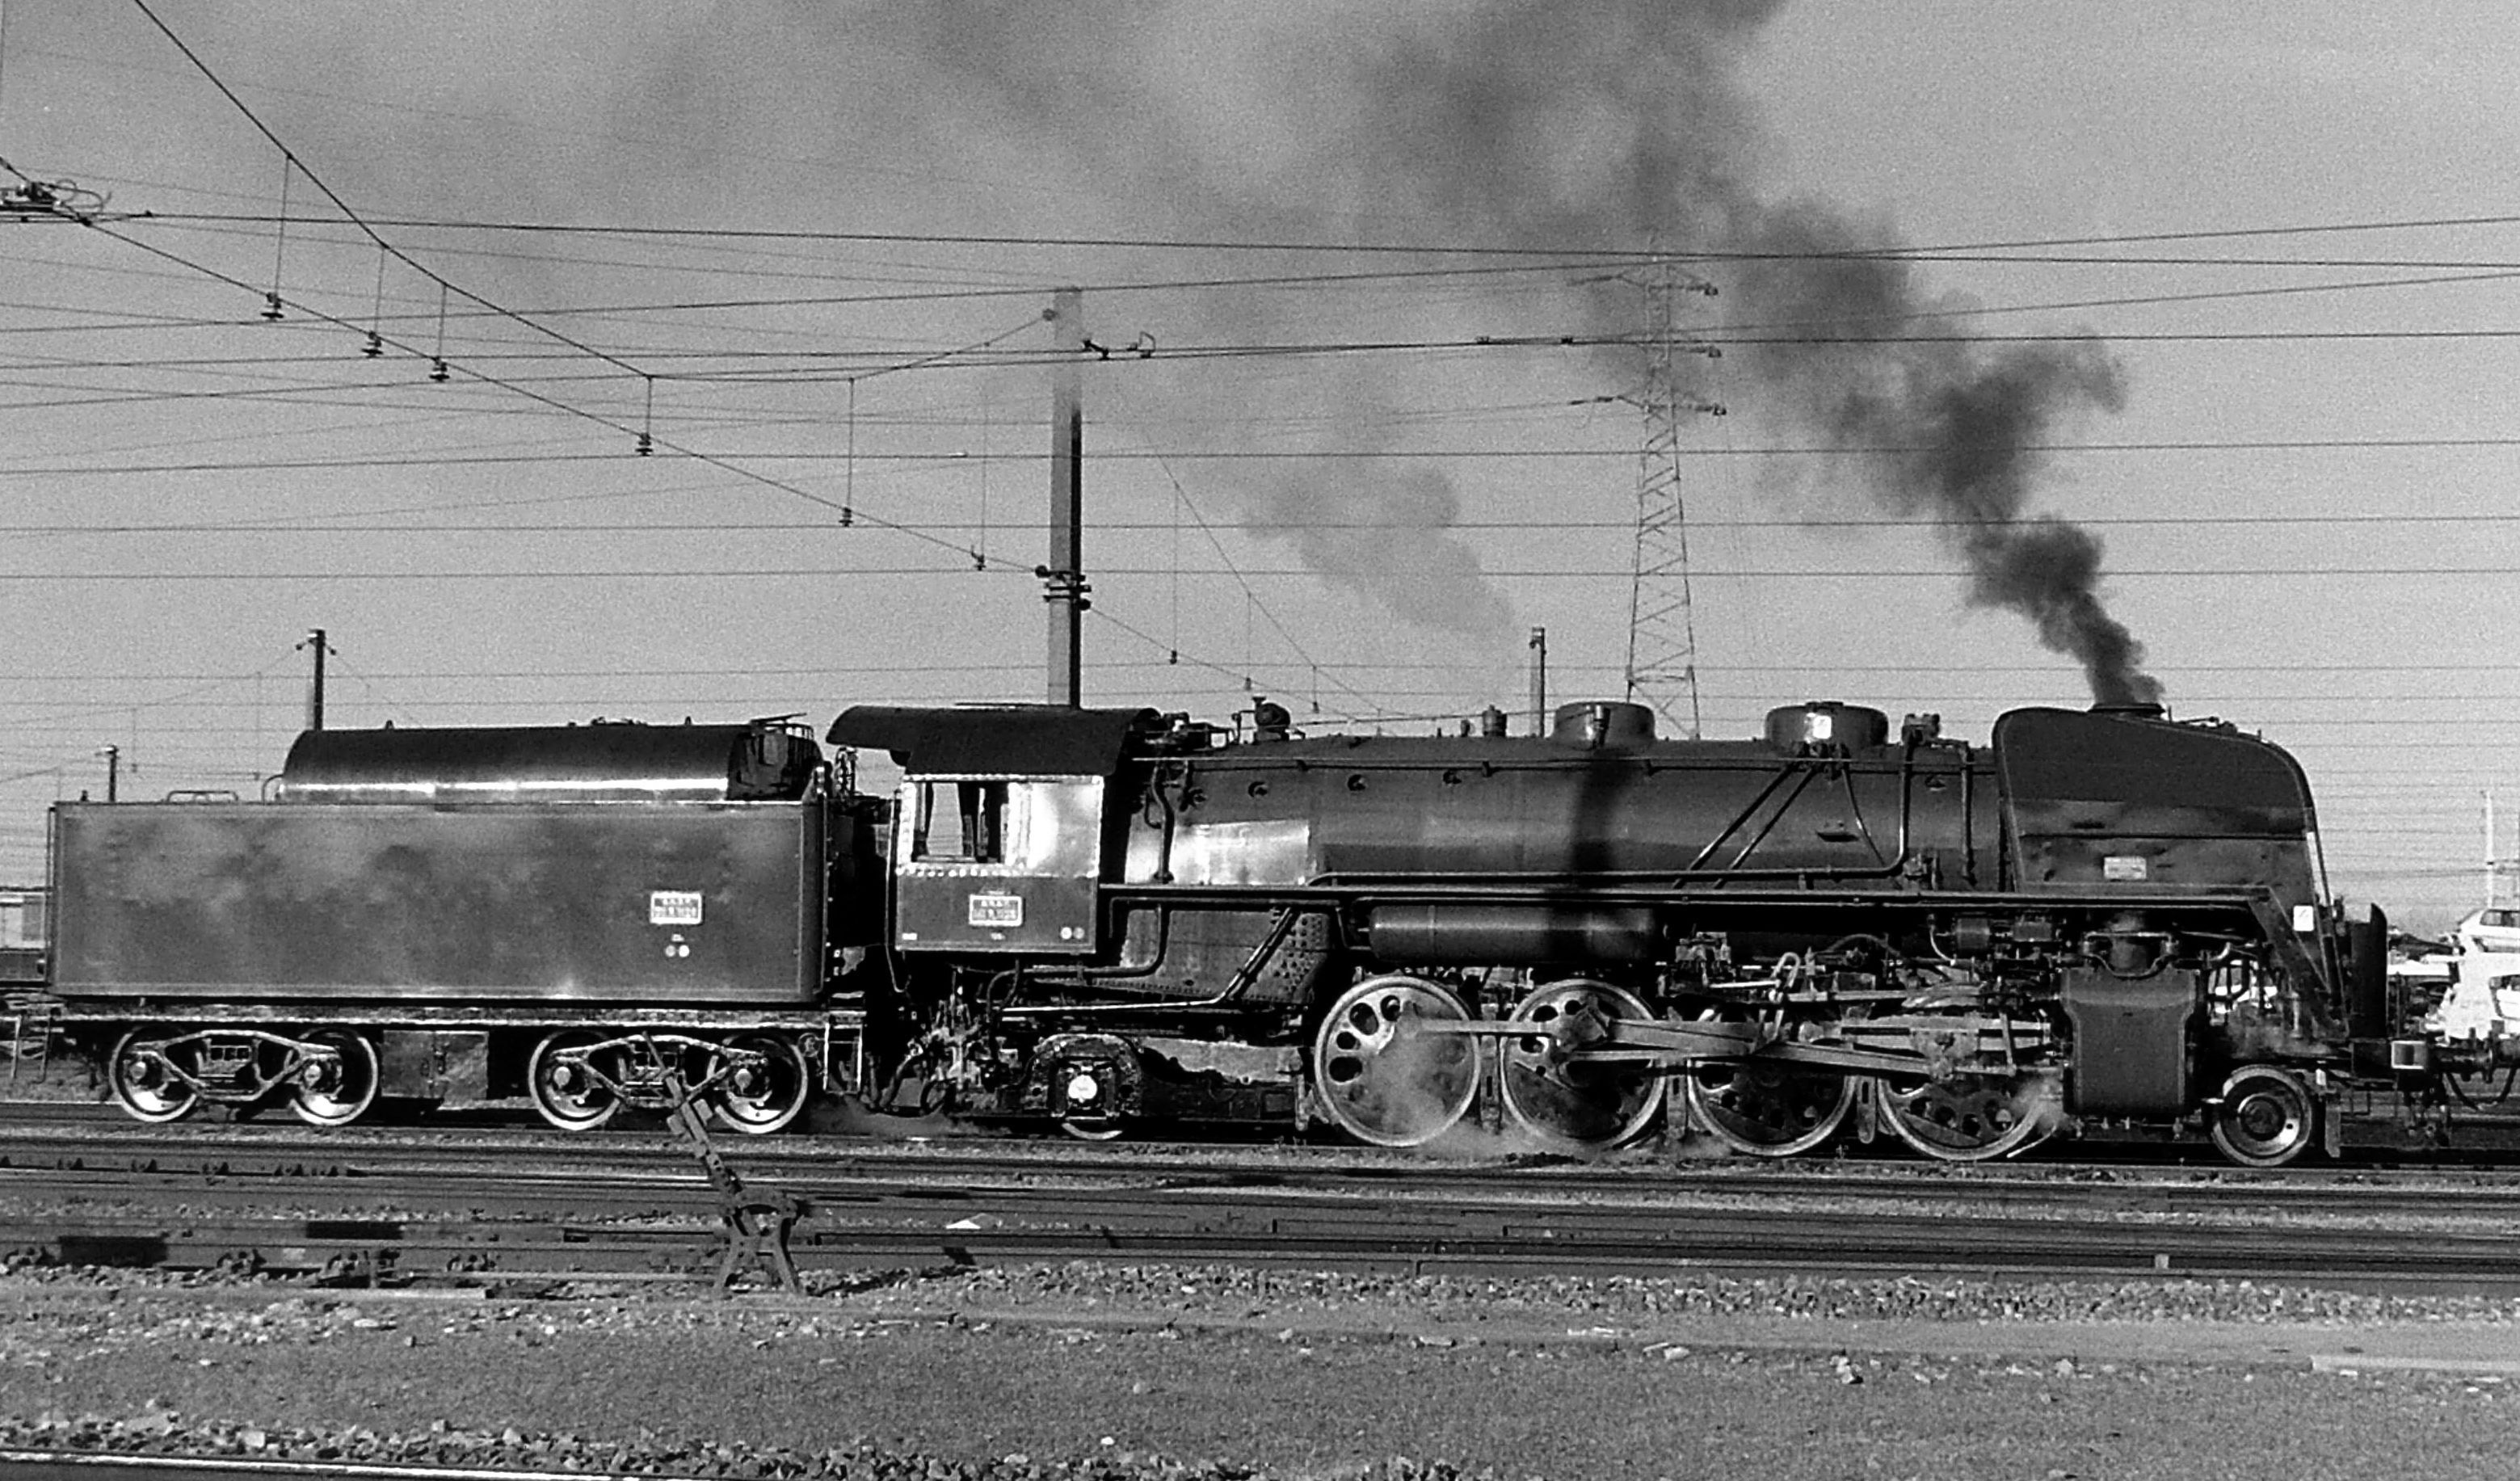
black and white, track, railway, steam, train, transport, vehicle, monochrome, locomotive, steam engine, sncf, former, rail transport, electric locomotive, land vehicle, monochrome photography, rolling stock, railroad car, passenger car